Mohammad Reza Zonuzi

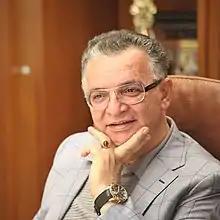
Zonuzi Motlagh in 2018

He also owns the ATA Airlines, Tractor S.C., Tabriz Iran khodro, 30% of the shares of Tourism Bank, 34% of the shares of Saman Bank, and industrial factories such as Investment Company Tabriz steel expansion, Dorpad Tabriz industrial group factories, Yaghout Tabriz industry group factories, Tavangaran Sahand Industrial Group, Tabriz Bonyan Diesel plant, Almas Industrial Group Tabriz, and Investment Training Center Gostar Steel Kosar.